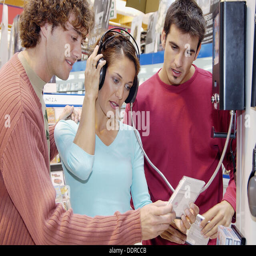
listening to a cd at shopping center